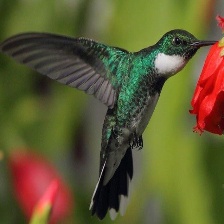
Species: WHITE EARED HUMMINGBIRD
Scientific name: BASILINNA LEUCOTIS
ImageNet parent category: hummingbird